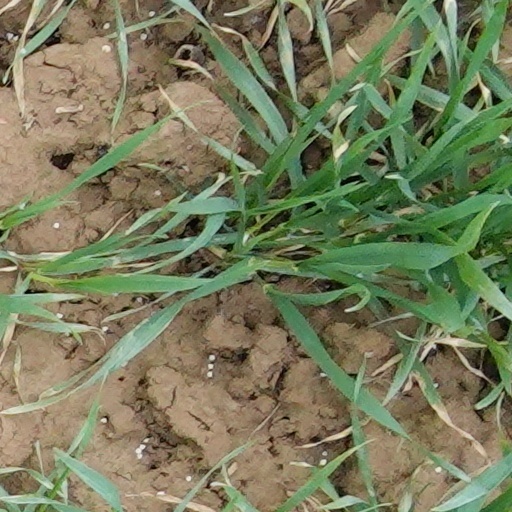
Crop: wheat